The Monster of "Partridge Creek"

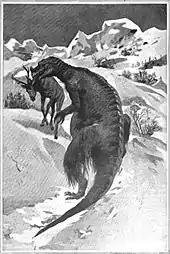
Illustration from "The Monster of "Partridge Creek"".

The Monster of "Partridge Creek" is a 1908 story by French writer Georges Dupuy published in "Je sais tout" and "The Strand Magazine". It describes alleged encounters with a large dinosaur at Partridge Creek, in the Yukon territory of Canada.